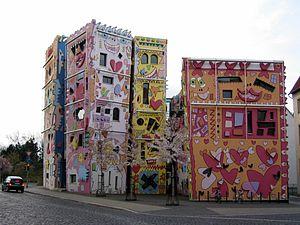
James Rizzi est un artiste peintre de pop art américain. Jusqu'à sa mort, il résida et travailla dans un atelier-loft à SoHo, au sud de Manhattan.